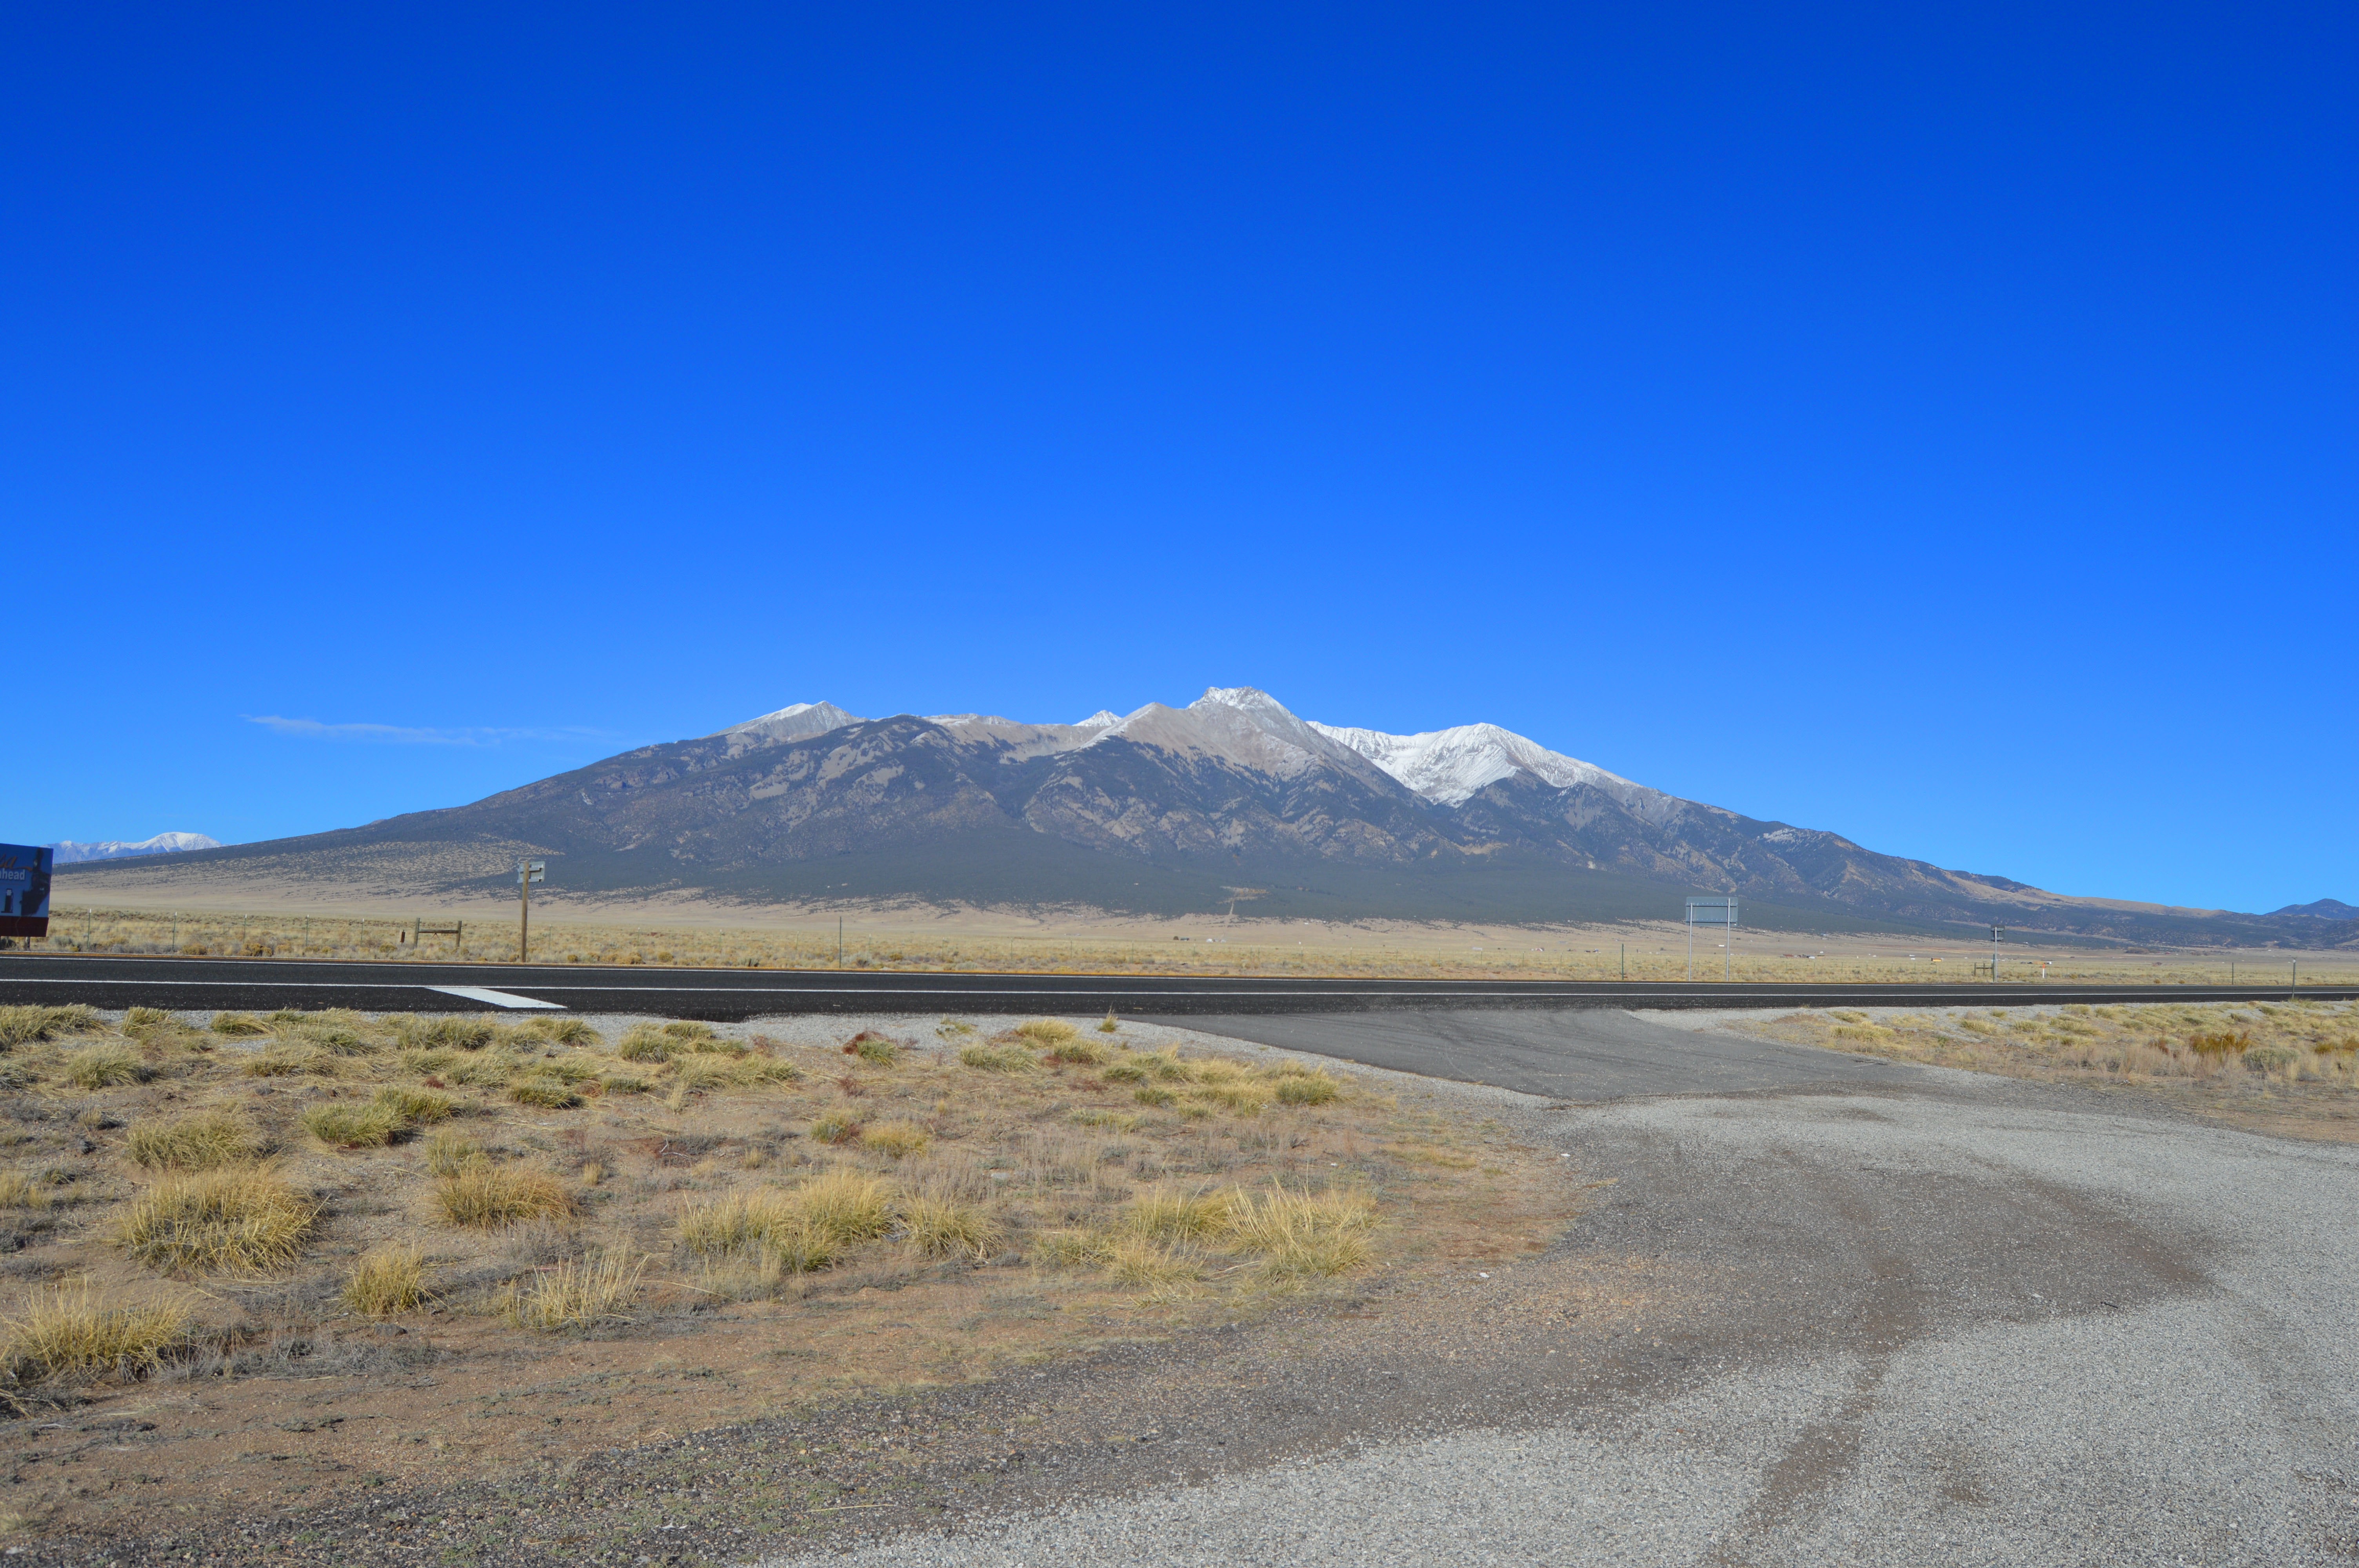
landscape, rock, horizon, wilderness, mountain, snow, hiking, prairie, hill, lake, peak, valley, mountain range, travel, america, reservoir, ridge, plain, blue sky, outdoors, colorado, grassland, plateau, fell, loch, ecosystem, steppe, landform, mountain pass, natural environment, geographical feature, mountainous landforms, blanca peak